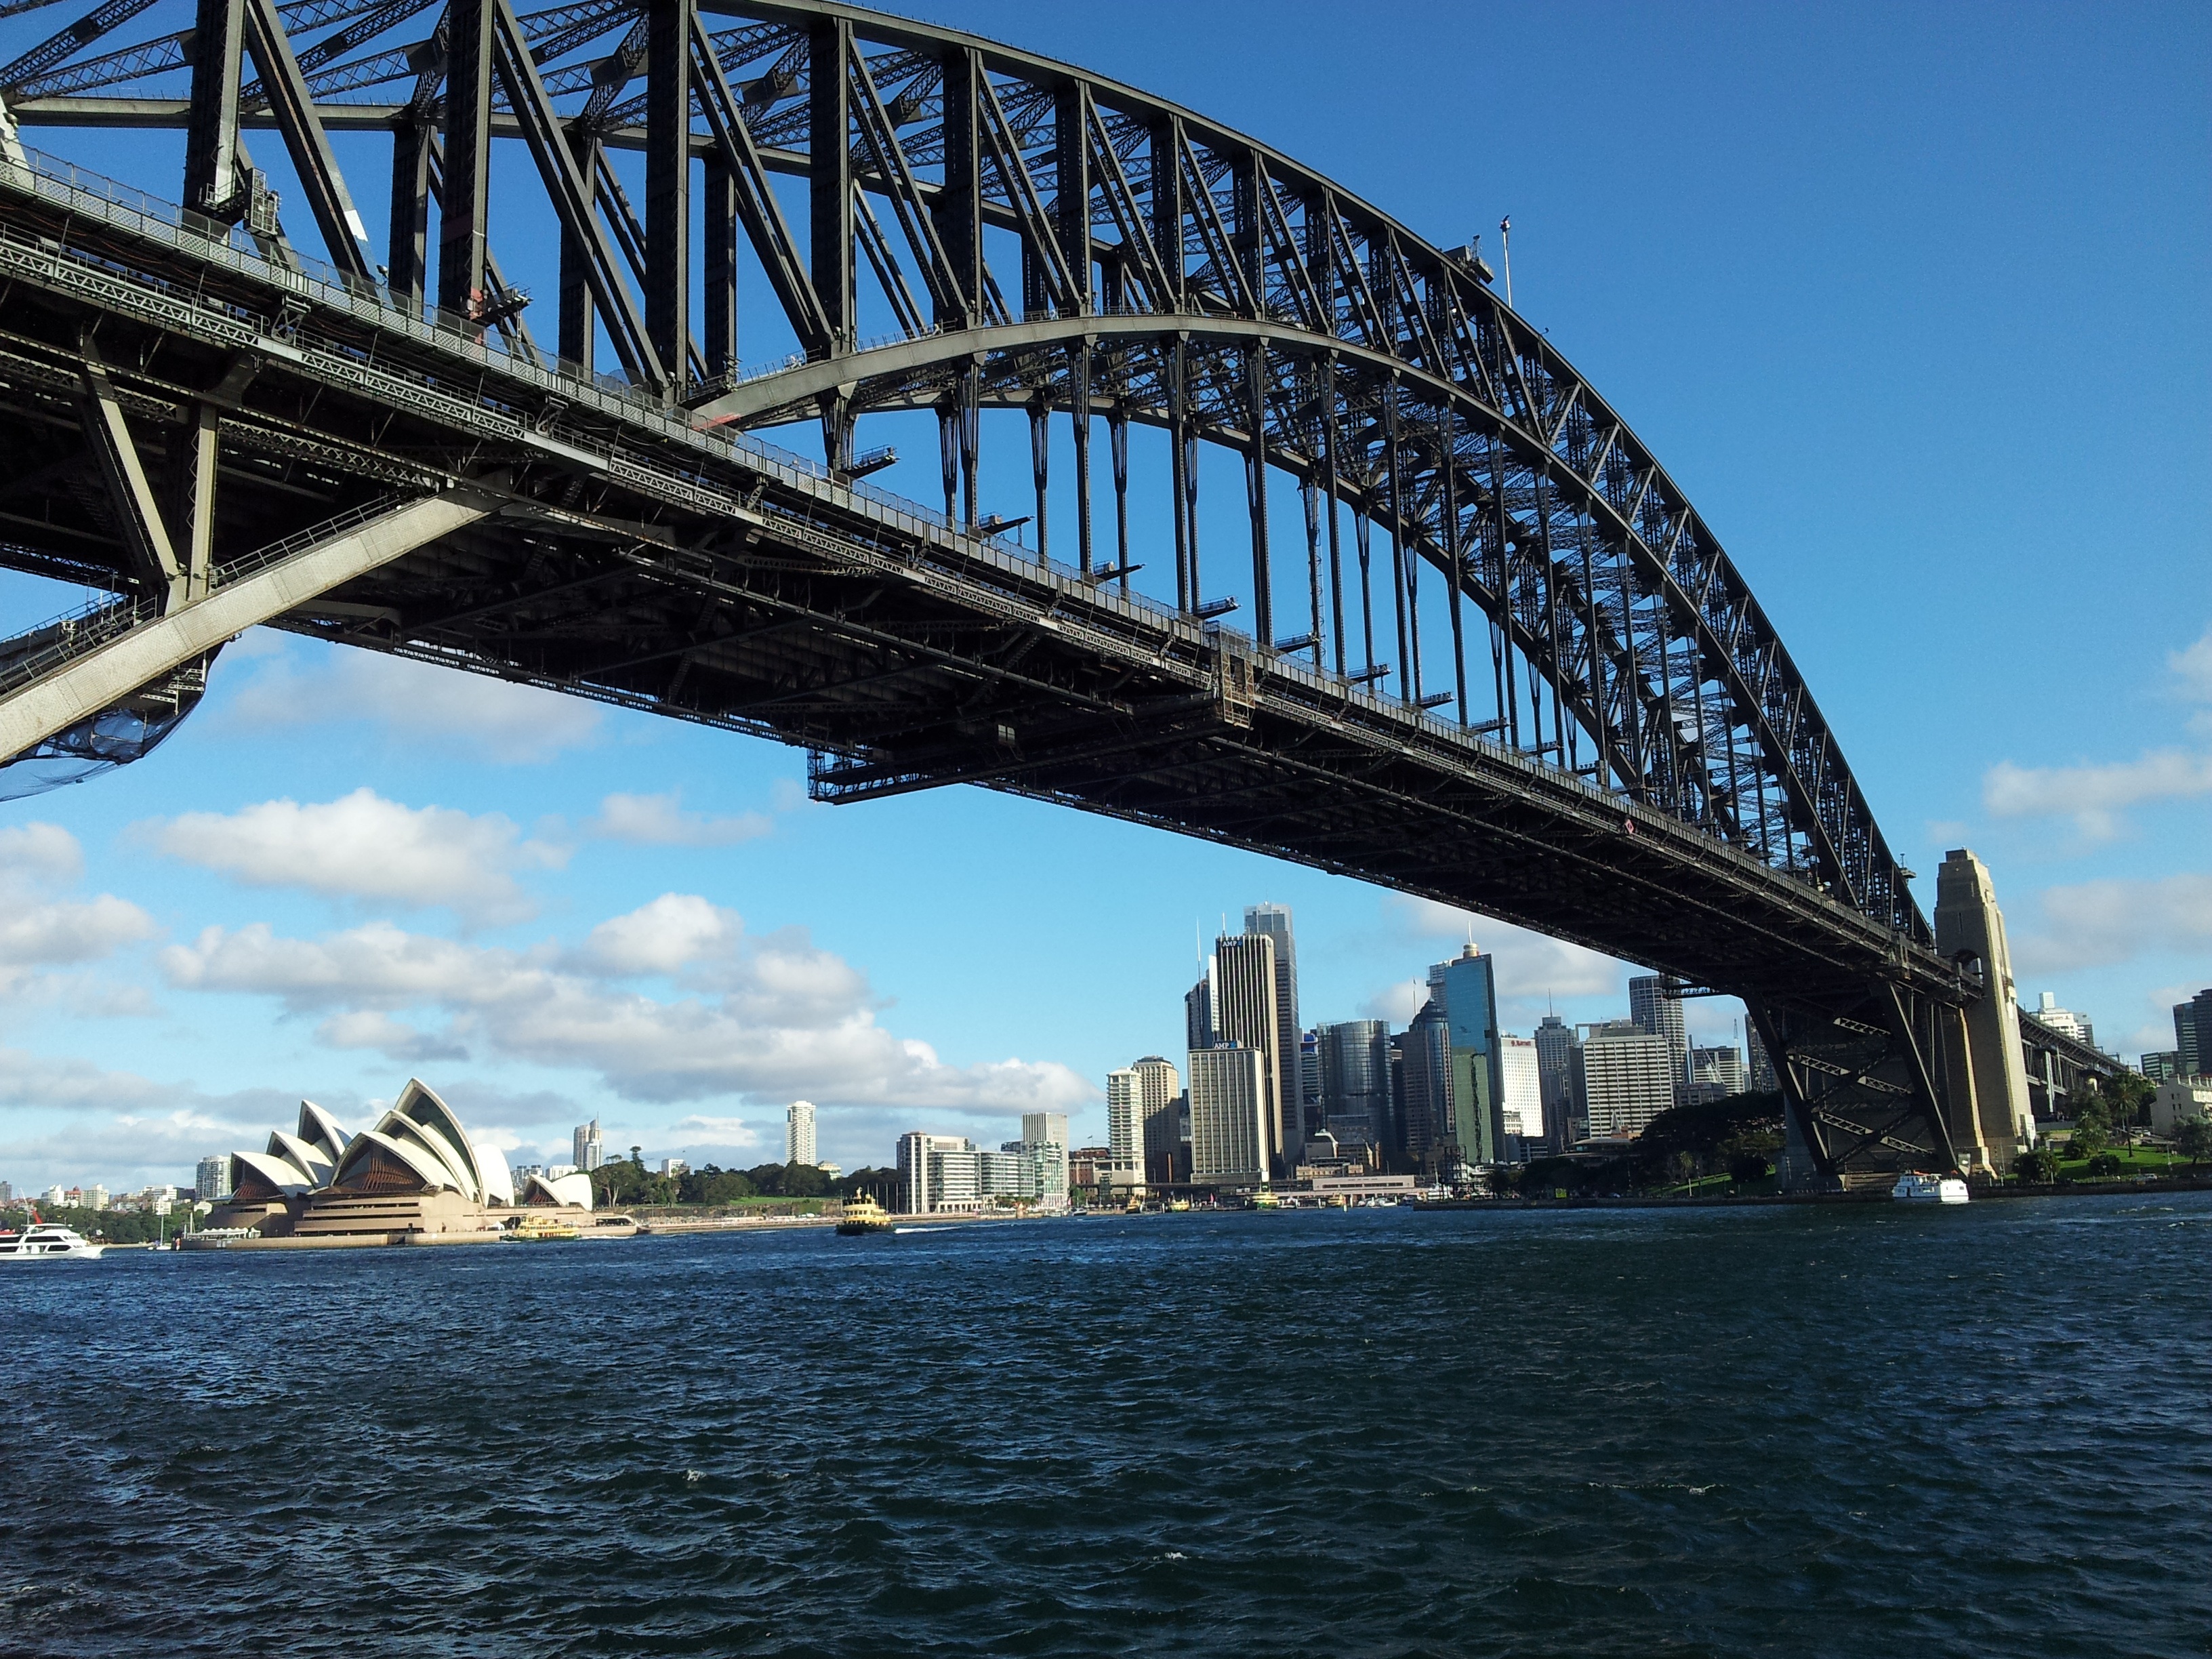
sea, water, bridge, cityscape, travel, scenic, sydney, opera house, landmark, harbour, waterfront, australia, horizontal, cable stayed bridge, arch bridge, skyway, nonbuilding structure